Lachine, Quebec

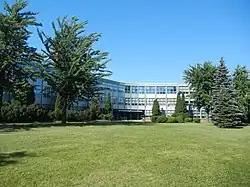
Lakeside Academy

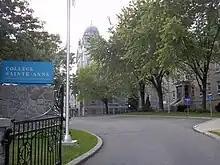
"Collège Sainte-Anne"

The "Commission scolaire Marguerite-Bourgeoys" operates Francophone public schools.